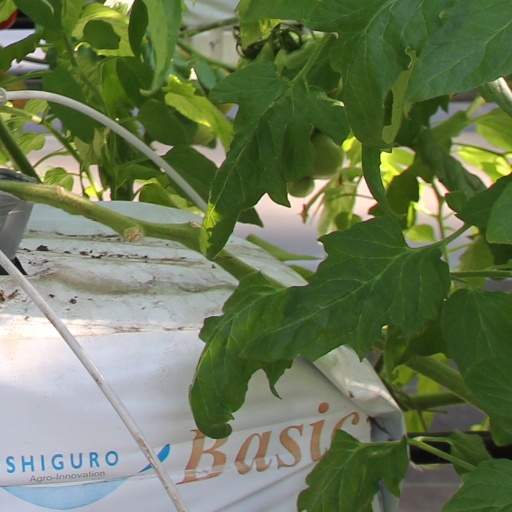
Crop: tomato